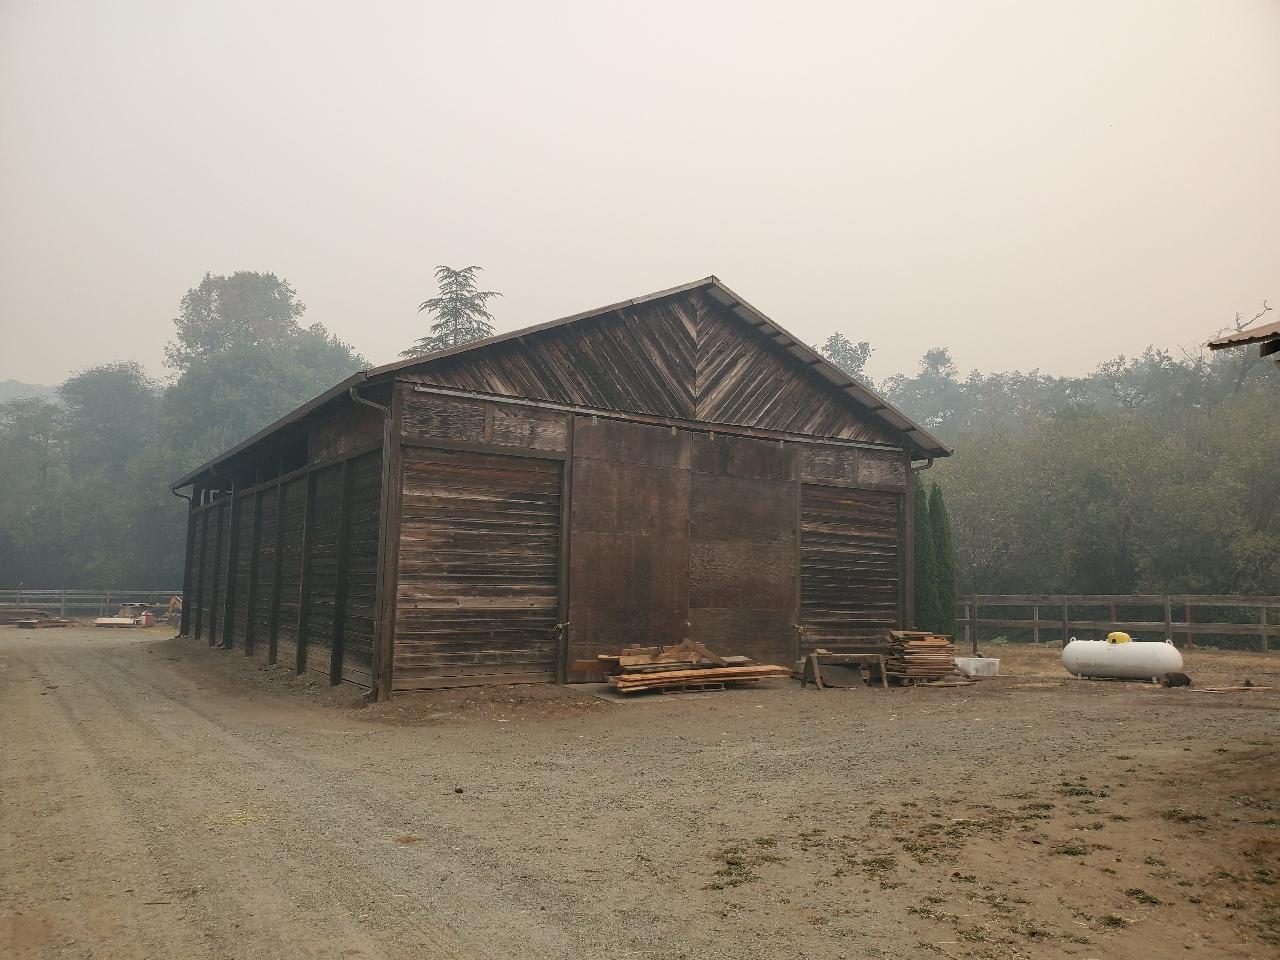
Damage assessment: no_damage